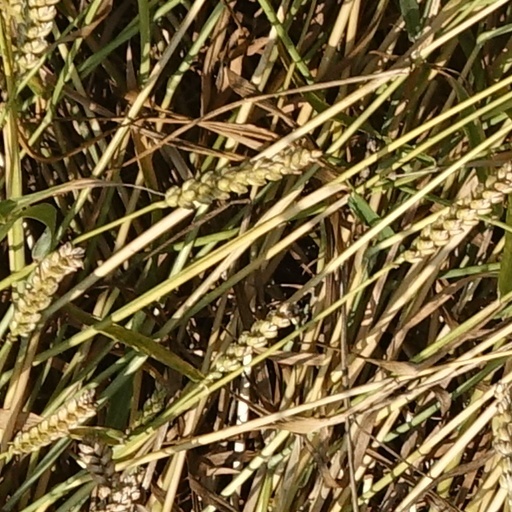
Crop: wheat